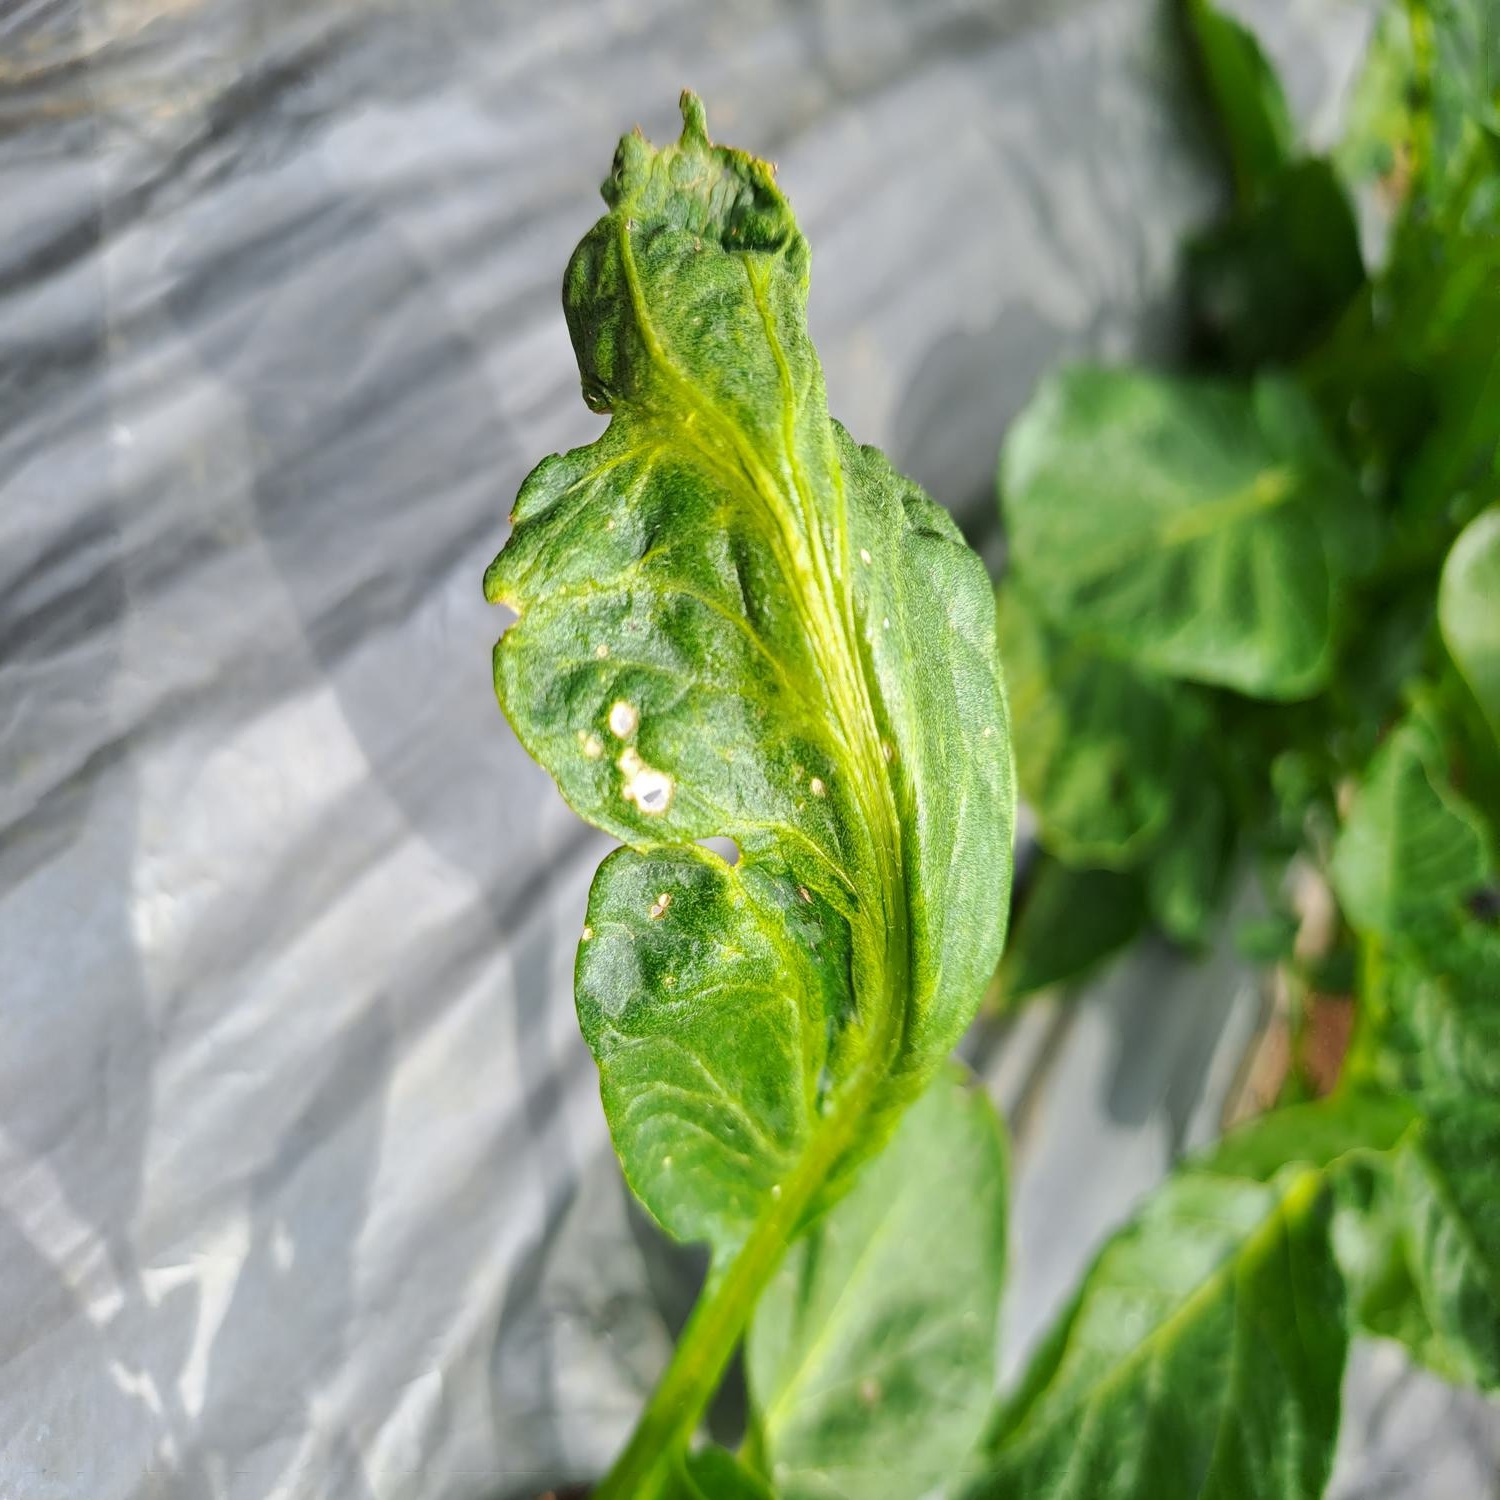
Etiqueta: Virus